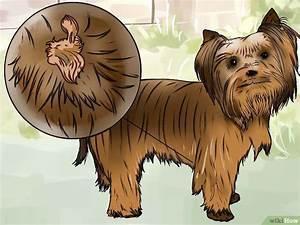
dog